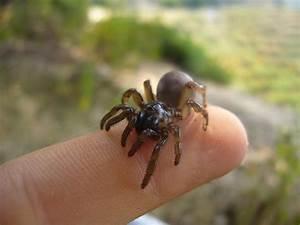
spider